M – Museum Leuven

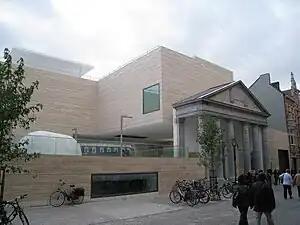
M – Museum Leuven

M – Museum Leuven or simply M is an art museum in the inner city of Leuven, Belgium, which was officially opened in 2009. The museum has a collection of some 46,000 works, which range from late-Gothic paintings and sculptures to 16th century local artists such as Jan Rombouts the Elder and Josse van der Baren to 19th-century paintings and sculptures by various Flemish masters including Constantin Meunier, Jef Lambeaux and George Minne.